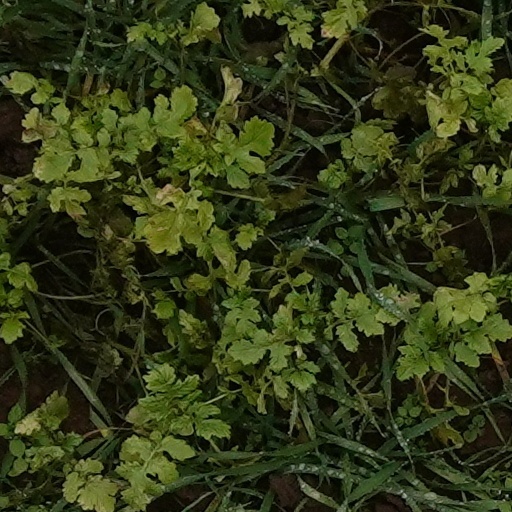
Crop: wheat